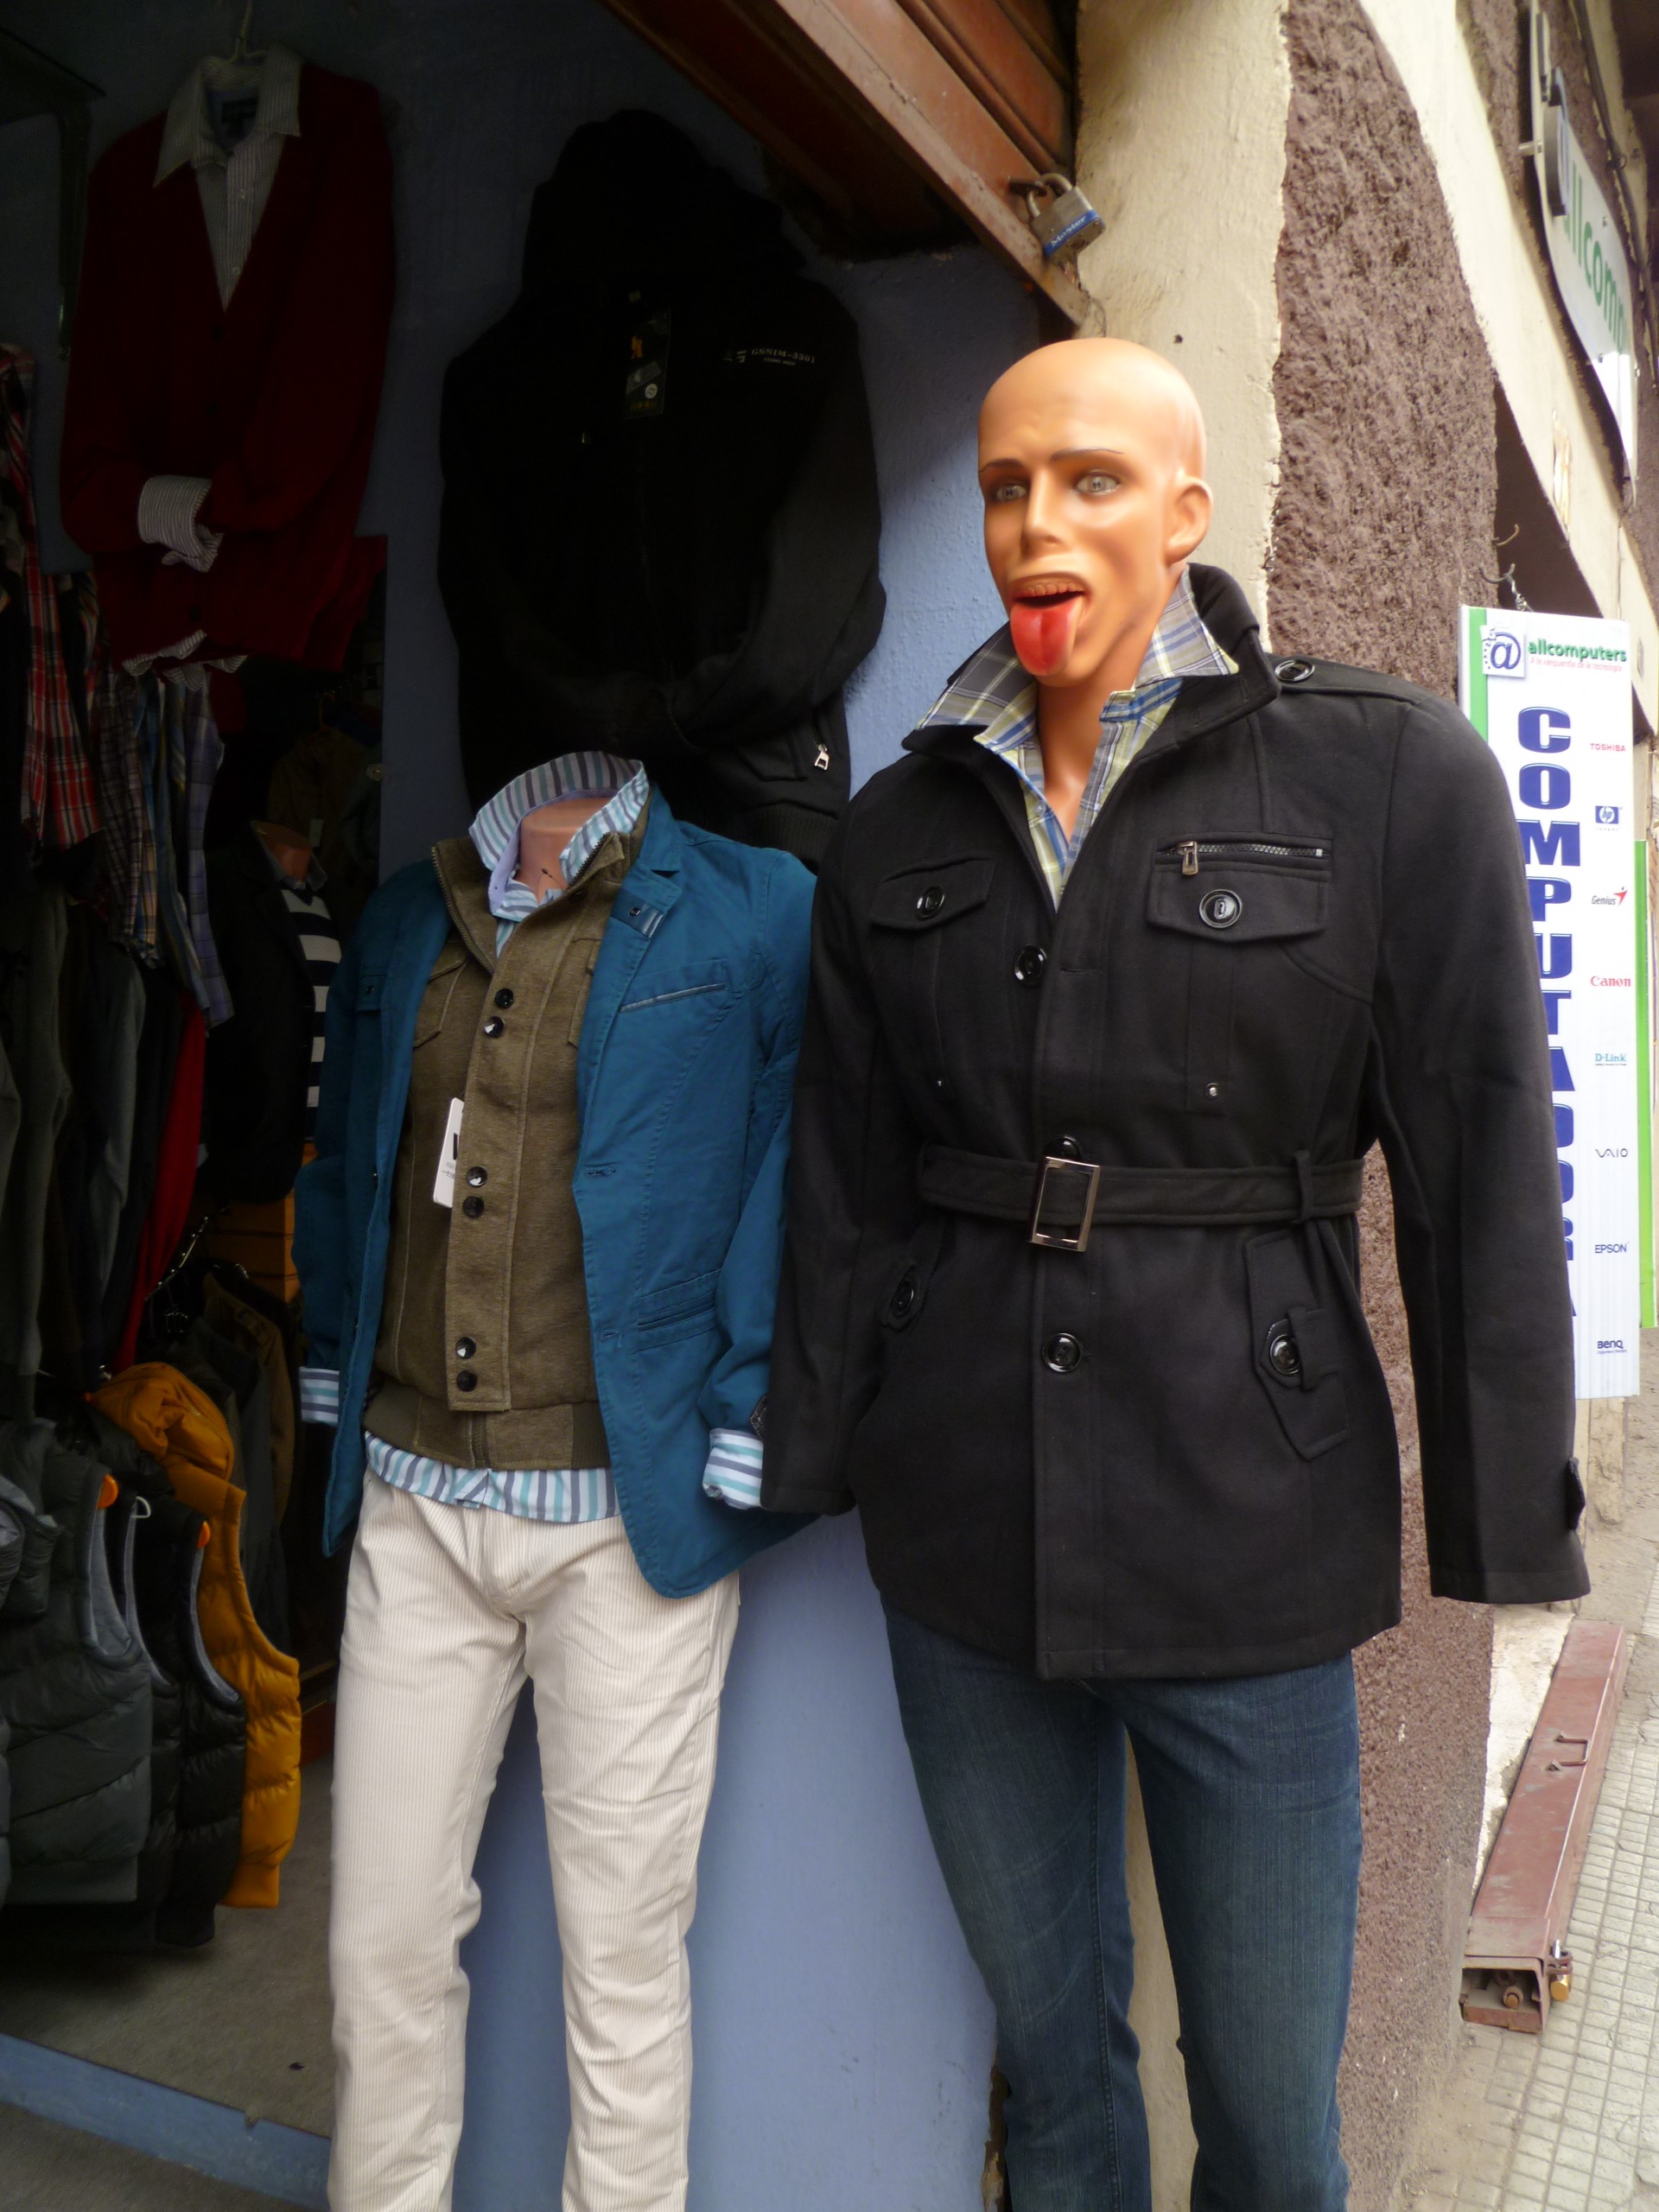
man, person, travel, spring, scenery, fashion, clothing, jacket, outerwear, mannequin, funny, humor, ecuador, foreign, cuenca